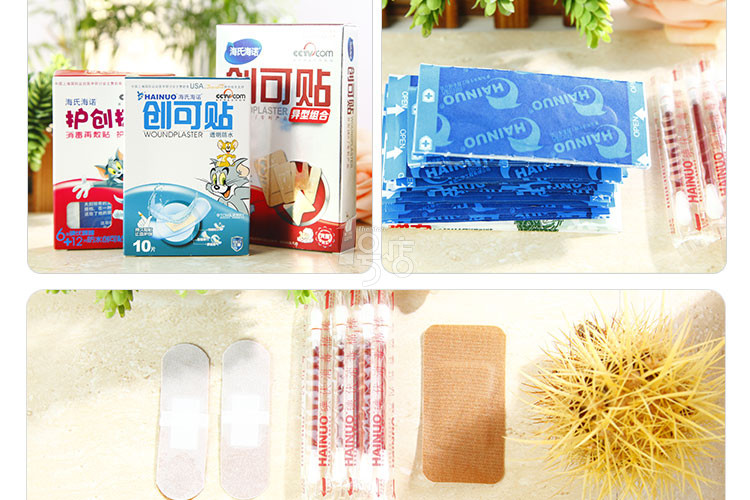
Label: trash